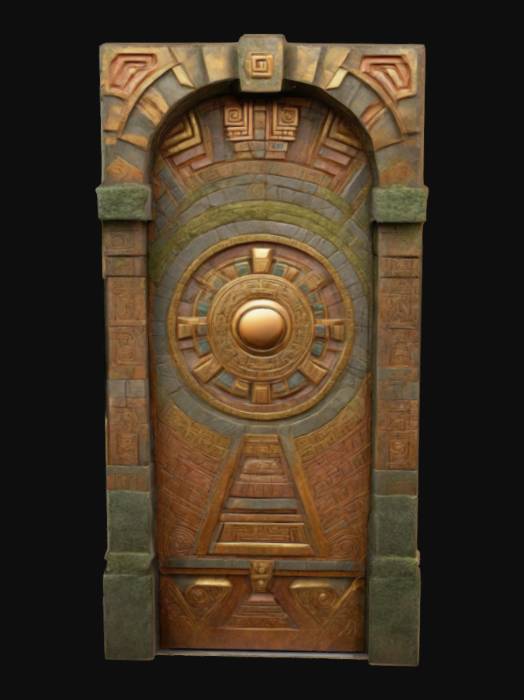
미적 점수 (1~10점): 8